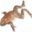
Label: frog